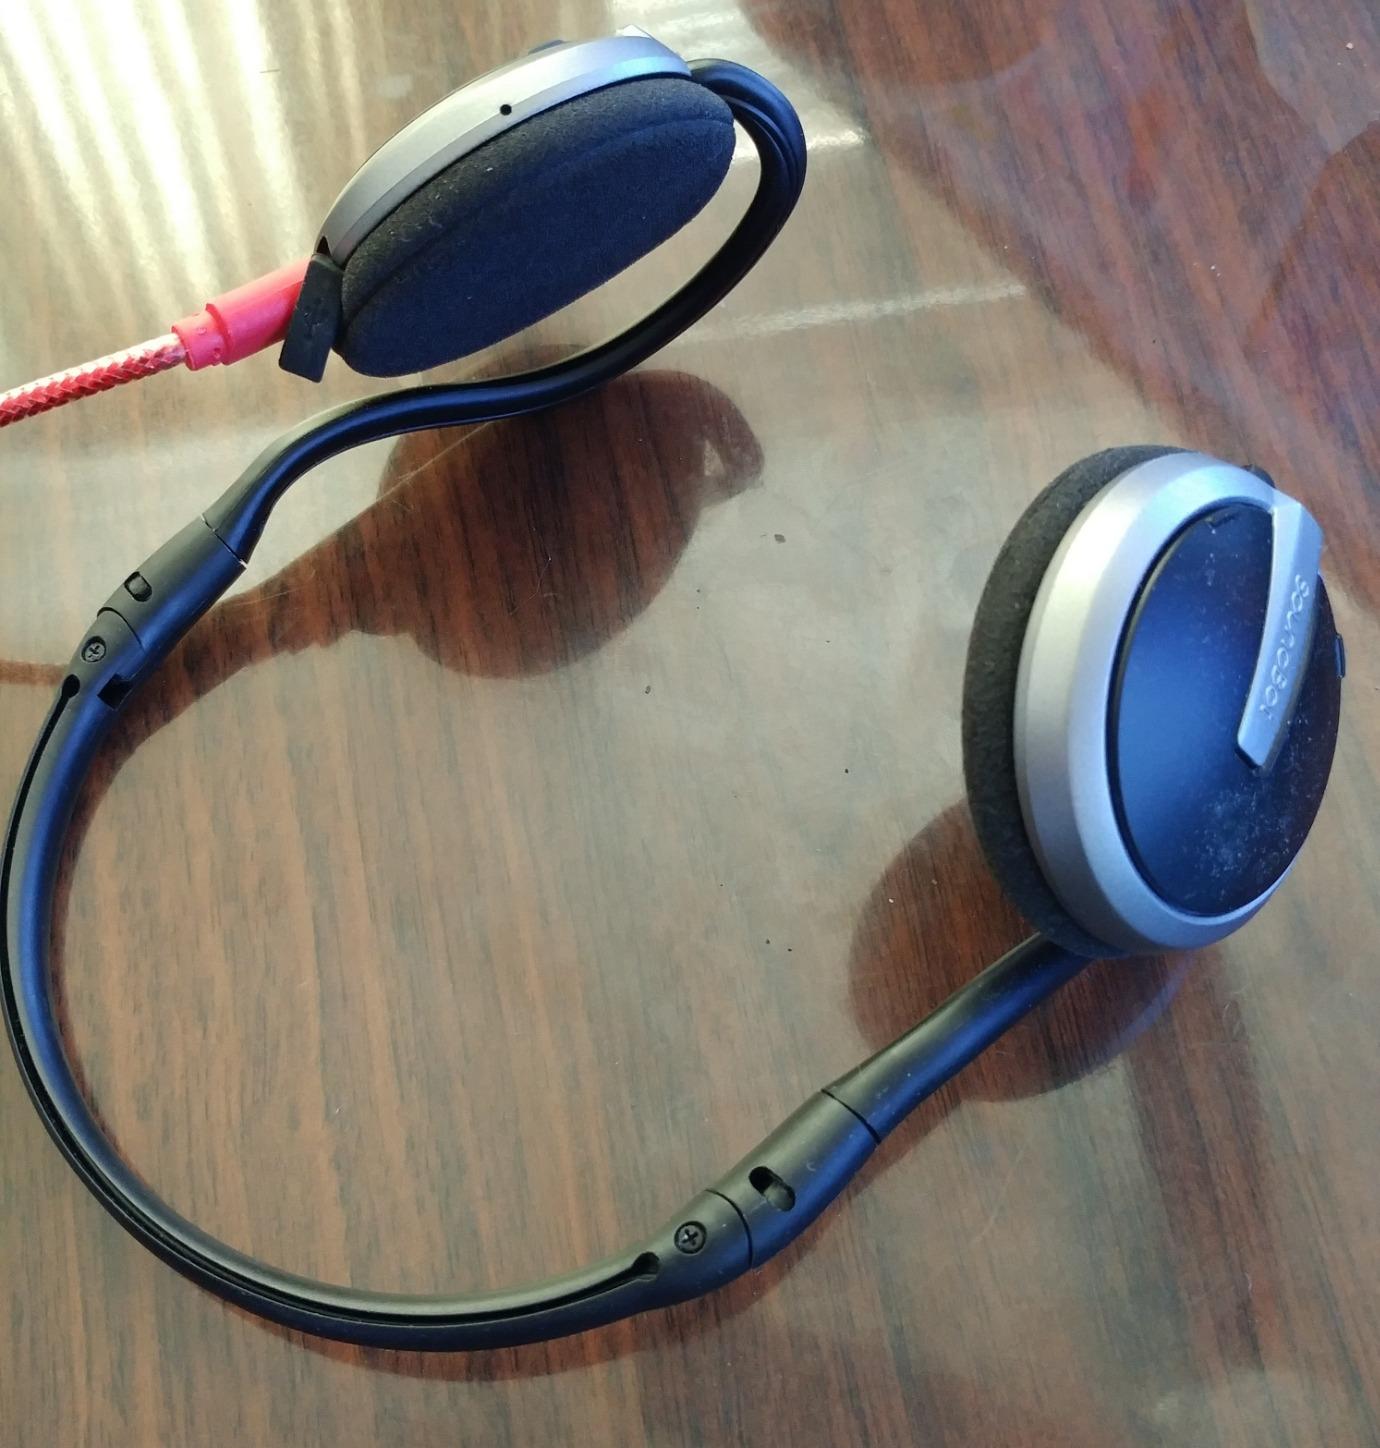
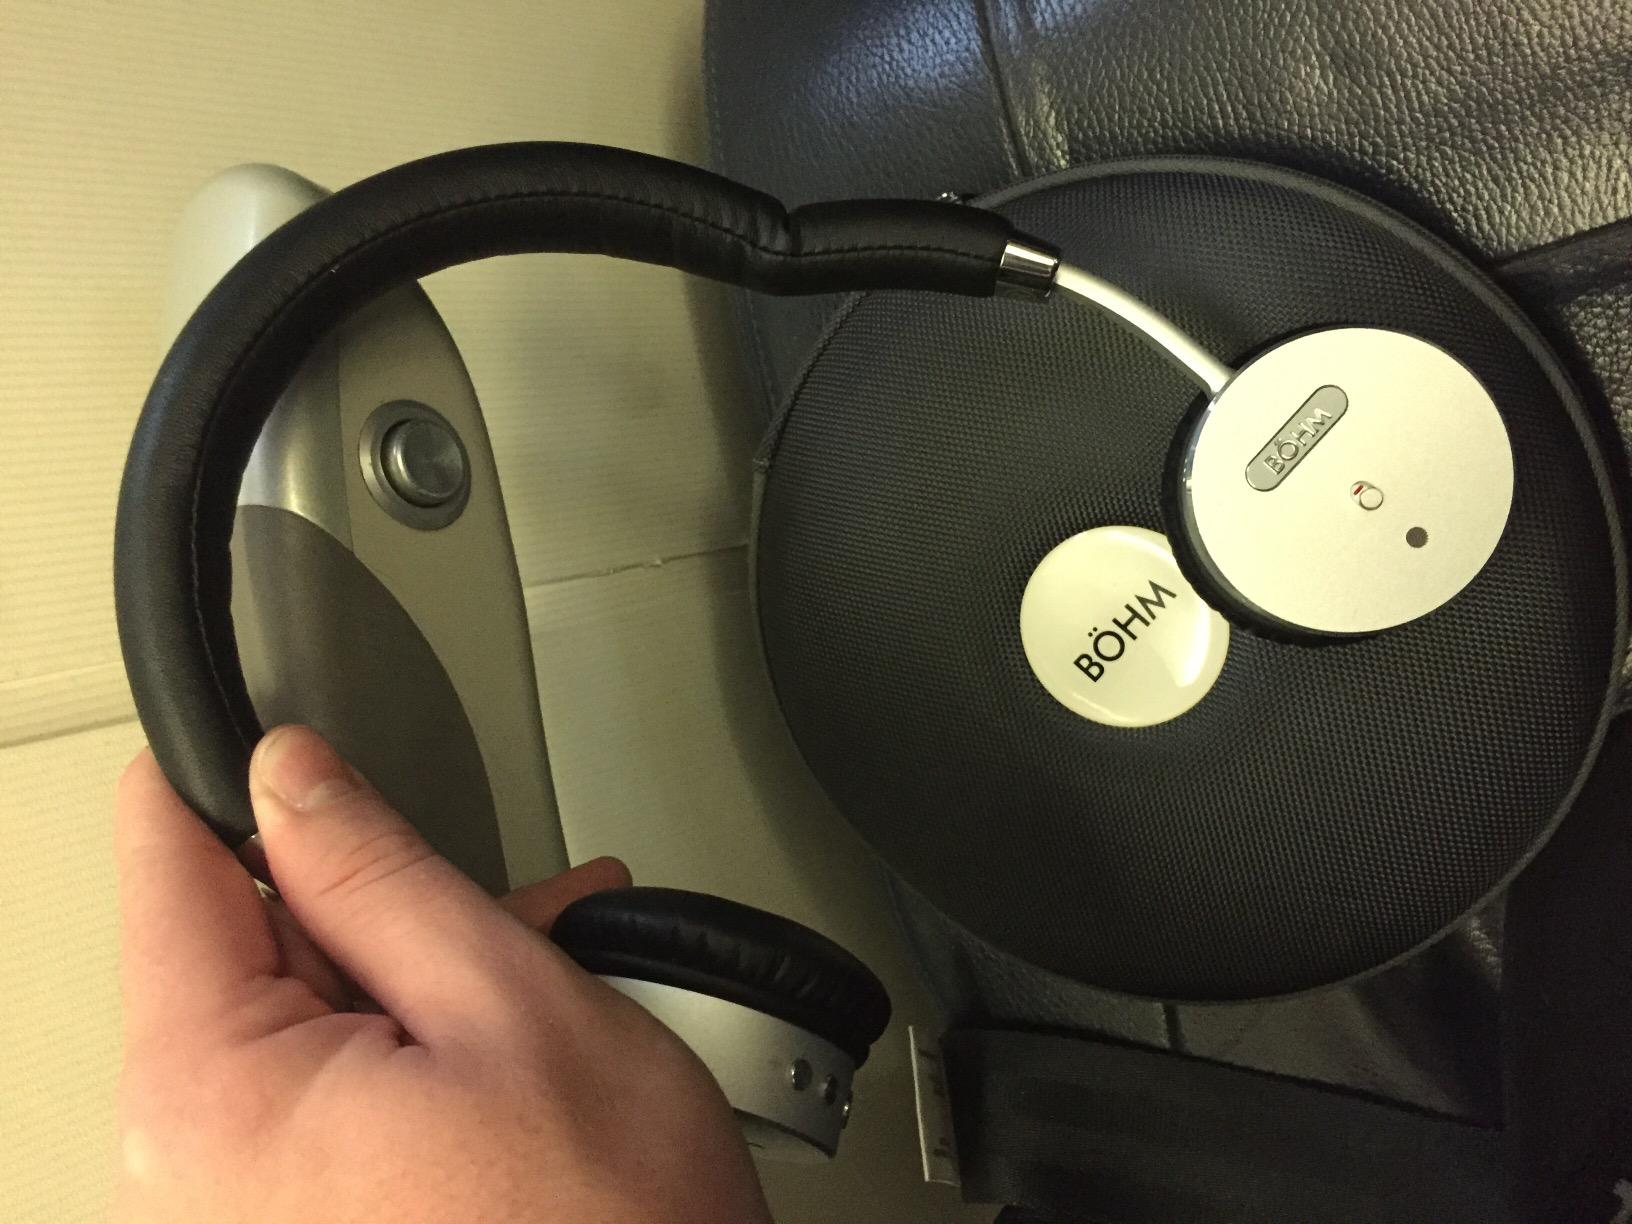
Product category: headphones
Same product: no